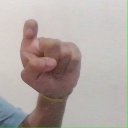
अक्षर: इ